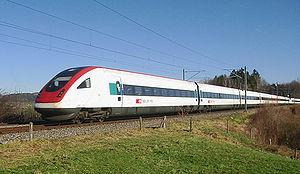
La rame RABDe 500 fait partie des ICN, catégorie de train et matériel roulant des Chemins de fer fédéraux suisses. Il a été développé dans le cadre du projet Rail 2000, qui prévoyait de remodeler en profondeur le transport ferroviaire en Suisse. Cependant, suite aux coûts exorbitants pour la construction de nouvelles lignes à grande vitesse, il a été décidé de reporter certains travaux et d'acquérir des rames pendulaires, plus rapides sur une infrastructure déjà existante. En 1996, les CFF commandent à un consortium formé d'ADtranz, Fiat Ferroviaria, SIG et Schindler Waggon une première série de 24 rames, avec 20 rames en option pour une mise en service s'échelonnant jusqu'en 2005.
Schweizerische Industrie Gesellschaft, ou SIG, est une société suisse basée à Neuhausen dans le canton de Schaffhouse. La société fut fondée en 1853 par Friedrich Peyer im Hof, Heinrich Moser et Conrad Neher.
Un train de voyageurs est un train destiné à transporter des personnes. Il est ainsi opposé à un train de fret, destiné à transporter des marchandises.
Les Chemins de fer fédéraux suisses sont la principale compagnie ferroviaire de Suisse. Son siège social est à Berne. Créés en 1902 avec la nationalisation d'une grande partie du réseau ferroviaire suisse, ils ont en 1999 acquis le statut de société anonyme de droit public dont le capital est détenu en totalité par l'État fédéral.